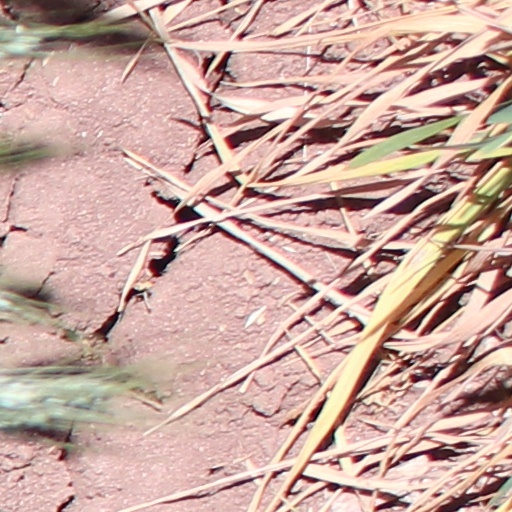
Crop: wheat